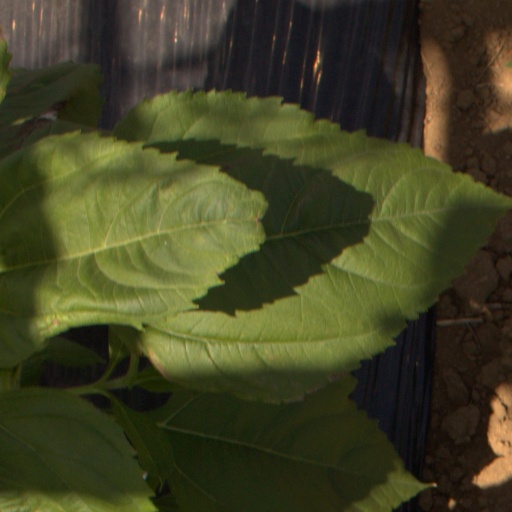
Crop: Jerusalem artichoke